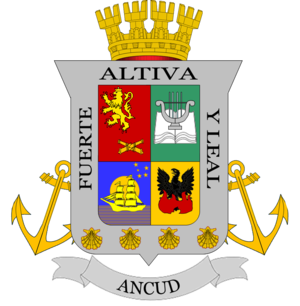
Ancud est une ville et une commune du Chili située sur l'île de Chiloé dans la province de Chiloé, à 1 135 kilomètres de Santiago du Chili. Elle est peuplée de 40 819 habitants.